Marcelo Larrondo

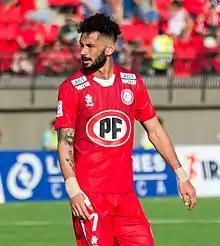
Larrondo with Unión La Calera in 2019

Marcelo Alejandro Larrondo (born 16 August 1988) is an Argentine-Chilean former professional footballer who played as a forward.